Snows Court

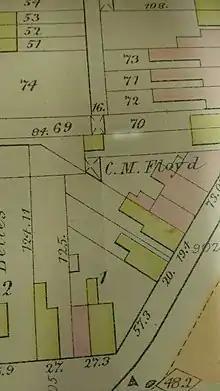
Zoomed in section of Hopkin's Plat Map of Washington, D.C., 1887, depicting the location of Snow's property in Square 28 (Lot 1)

These include construction of a greenhouse (relatively larger in comparison than standard alley home plot) and an additional four frame-houses. Snow rented these subdivided plots to four Irish immigrants, one of whom Snow was reported to have personally employed at the greenhouse to tend to its upkeep. Snow himself most likely resided off-site.